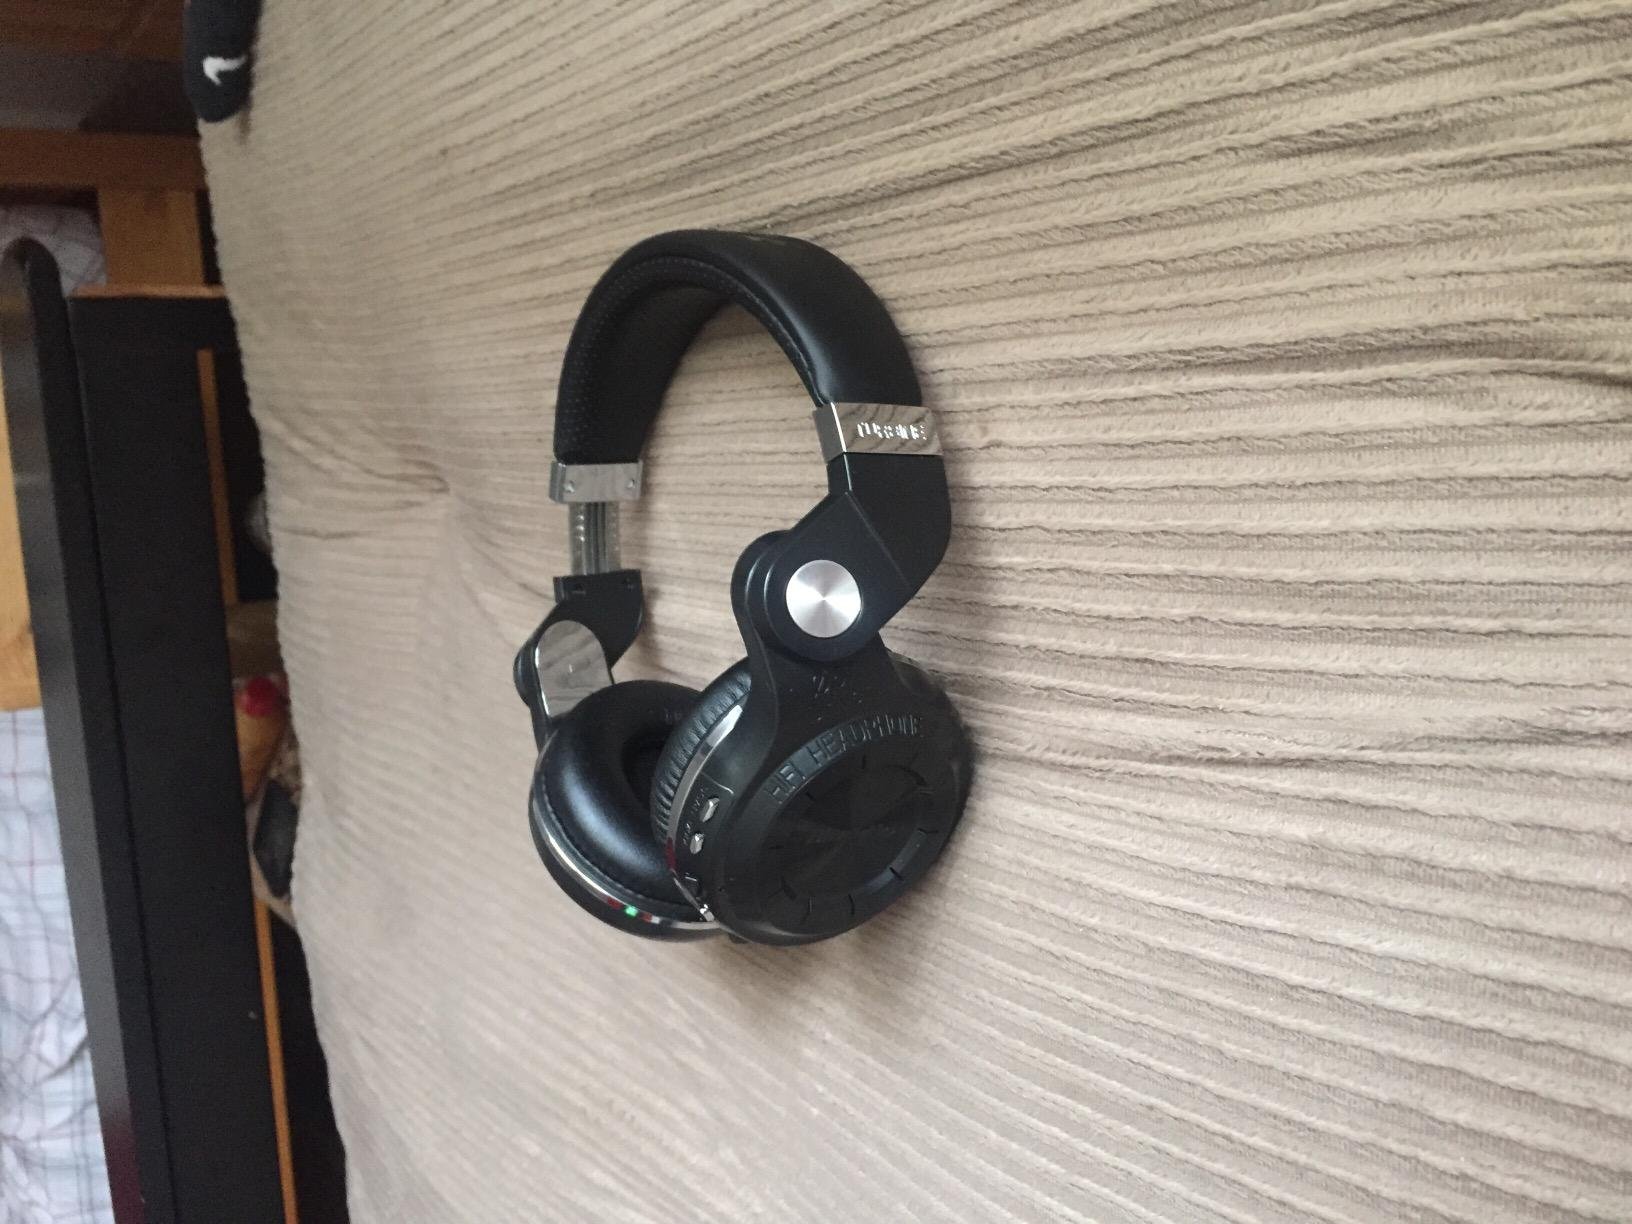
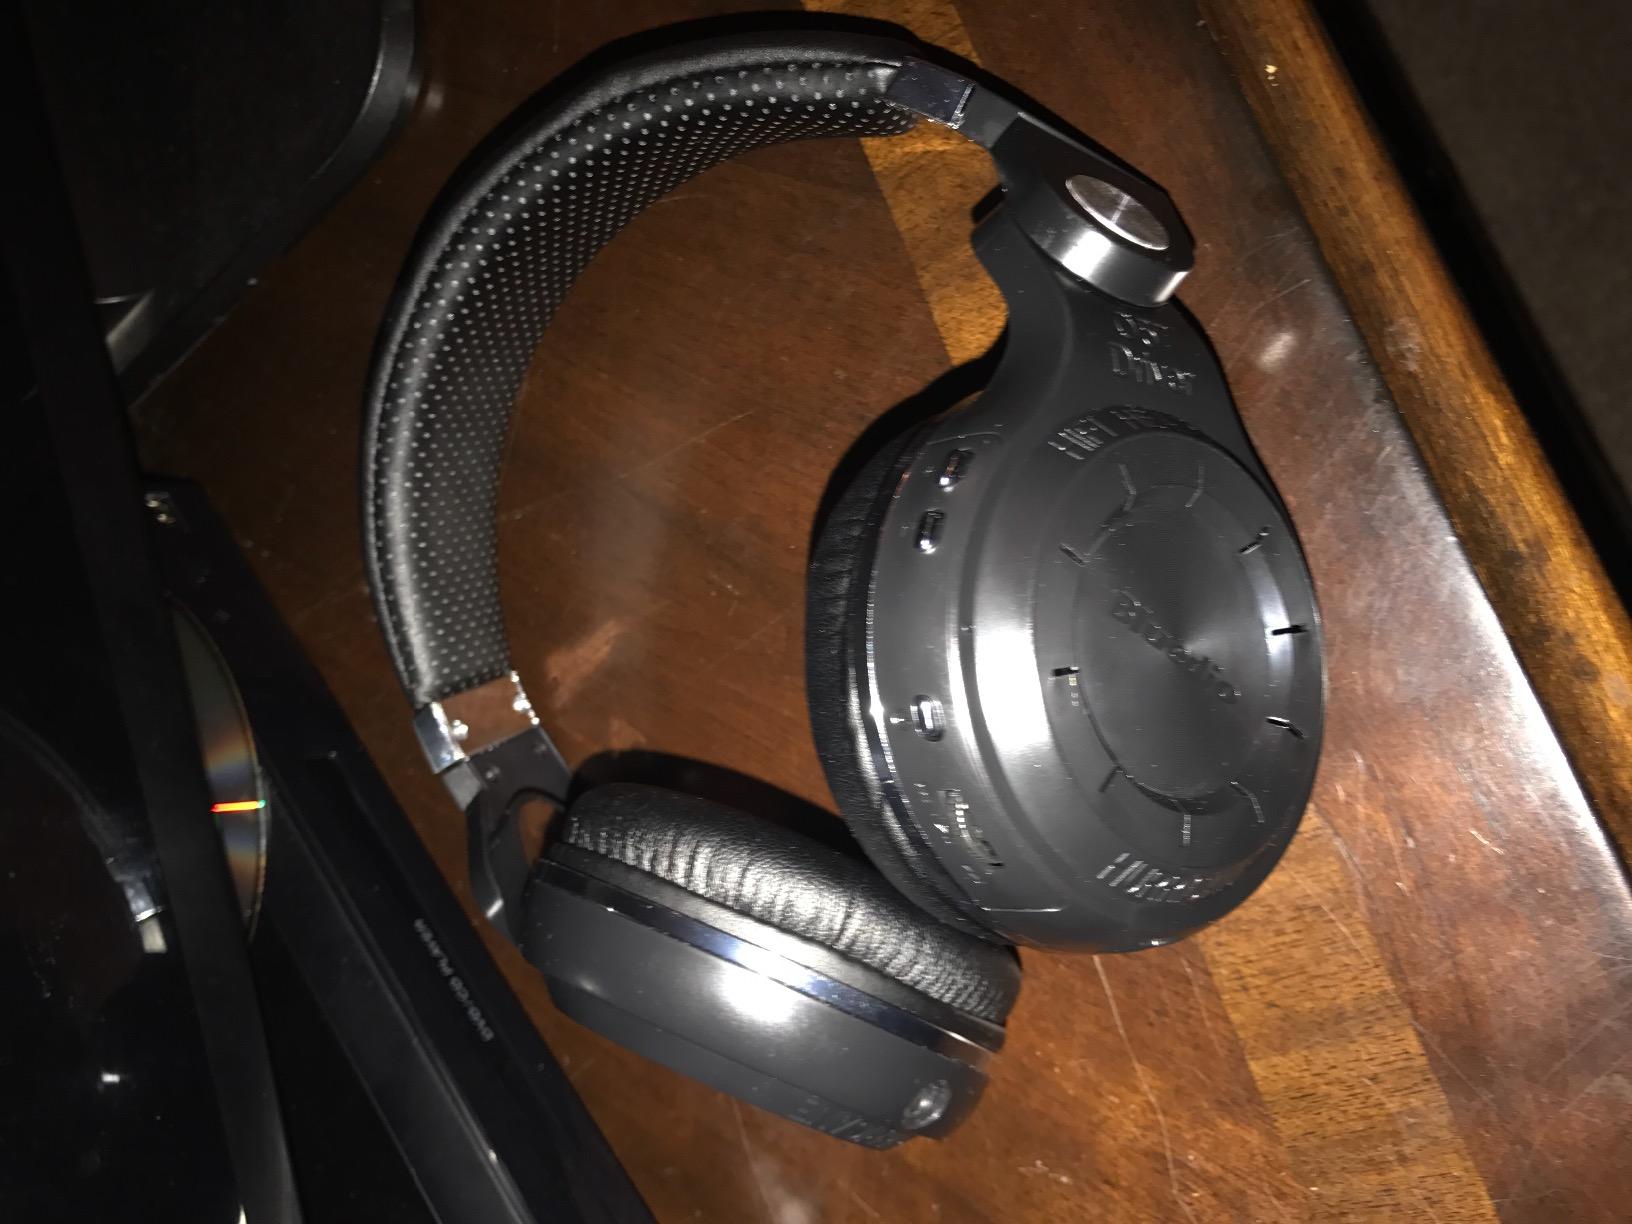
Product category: headphones
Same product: no